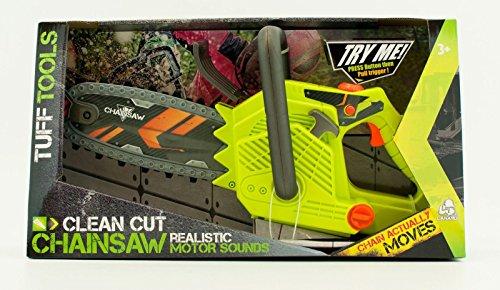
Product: Tuff Tools LANARD Clean Cut Chainsaw Toy-Figure-Tools
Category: Toys & Games | Dress Up & Pretend Play | Pretend Play | Play Tools
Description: Complete your tool kit with other Tuff tools toys and toy sets.
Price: $25.99
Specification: ProductDimensions:4x8x14.5inches|ItemWeight:1.85pounds|ShippingWeight:1.85pounds(Viewshippingratesandpolicies)|DomesticShipping:ItemcanbeshippedwithinU.S.|InternationalShipping:ThisitemcanbeshippedtoselectcountriesoutsideoftheU.S.LearnMore|ASIN:B0776Y56CP|Itemmodelnumber:5759|Manufacturerrecommendedage:3yearsandup|Batteries:3AAbatteriesrequired.(included)